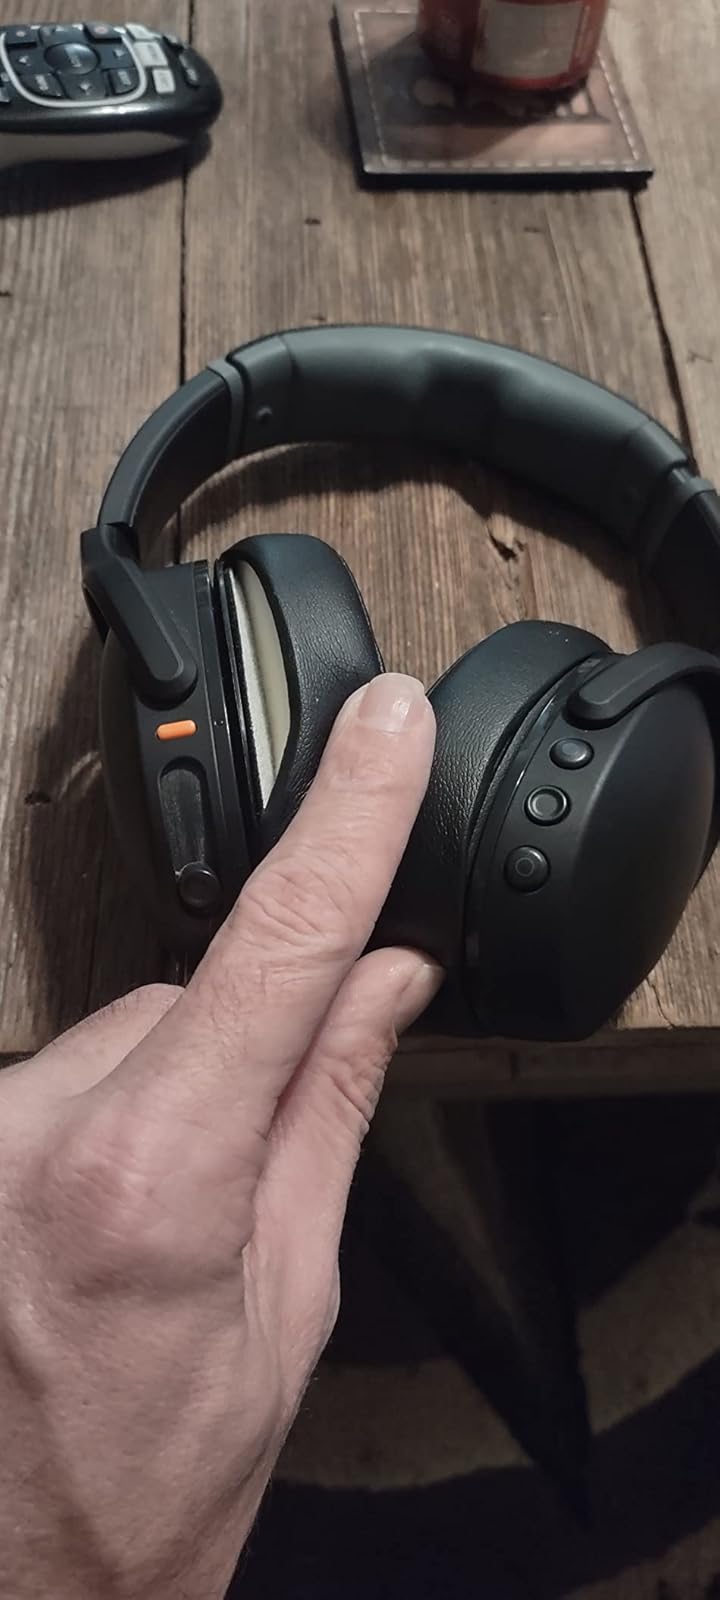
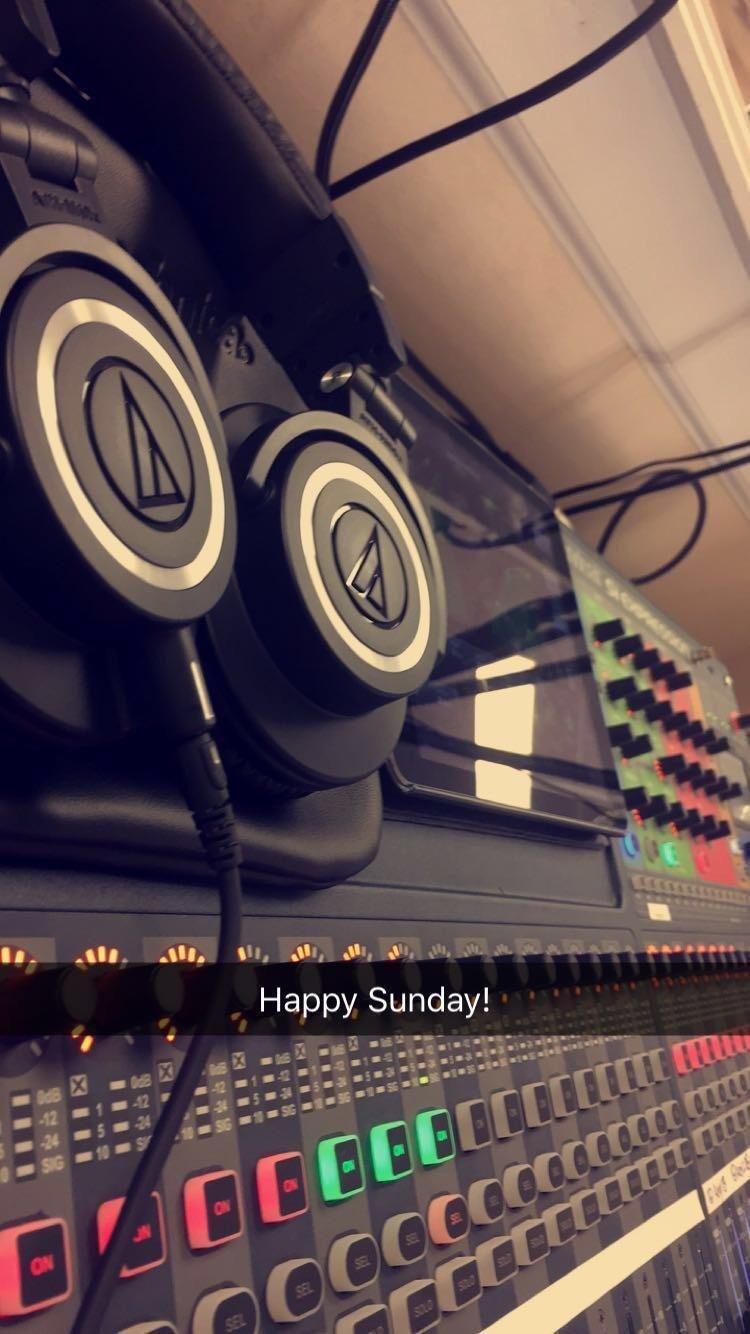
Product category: headphones
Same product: no